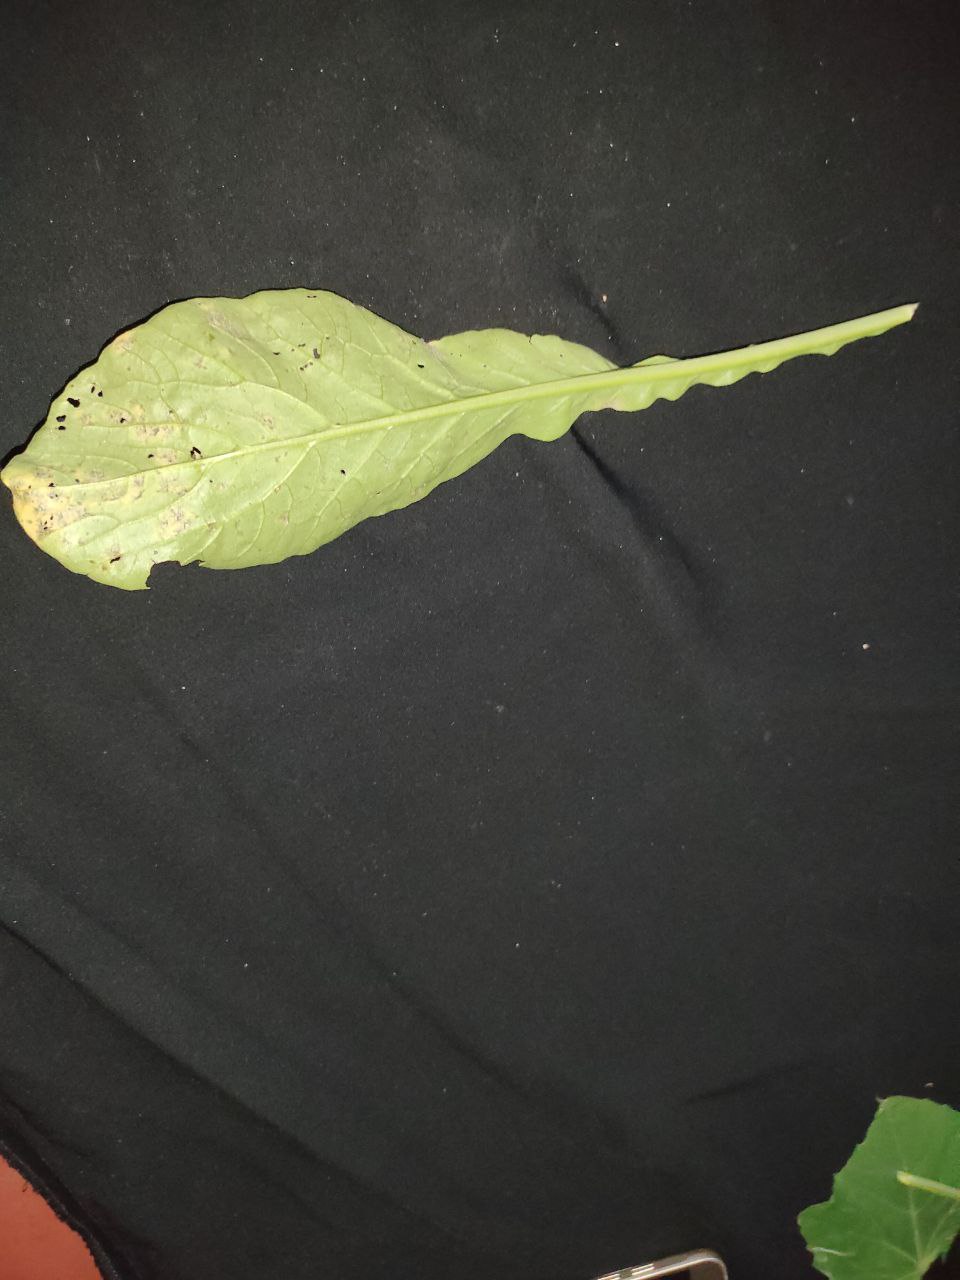
Label: Downey mildew